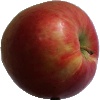
Label: Apple Crimson Snow 1